David Beckham

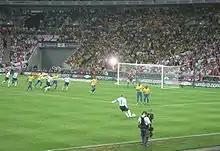
Beckham takes the free kick against Brazil from which John Terry scored.

On 26 May 2007, McClaren announced that Beckham would be recalled to the England squad for the first time since stepping down as their captain. Beckham started against Brazil in England's first match at the new Wembley Stadium and put in a positive performance. In the second half, he set up England's goal converted by captain John Terry. It looked as though England would claim victory over Brazil, but newcomer Diego equalised in the dying seconds. In England's next match, a Euro 2008 qualifier against Estonia, Beckham sent two trademark assists for Michael Owen and Peter Crouch, helping England to prevail 3–0. Beckham had assisted in three of England's four total goals in those two games, and he stated his desire to continue to play for England after his move to Major League Soccer.